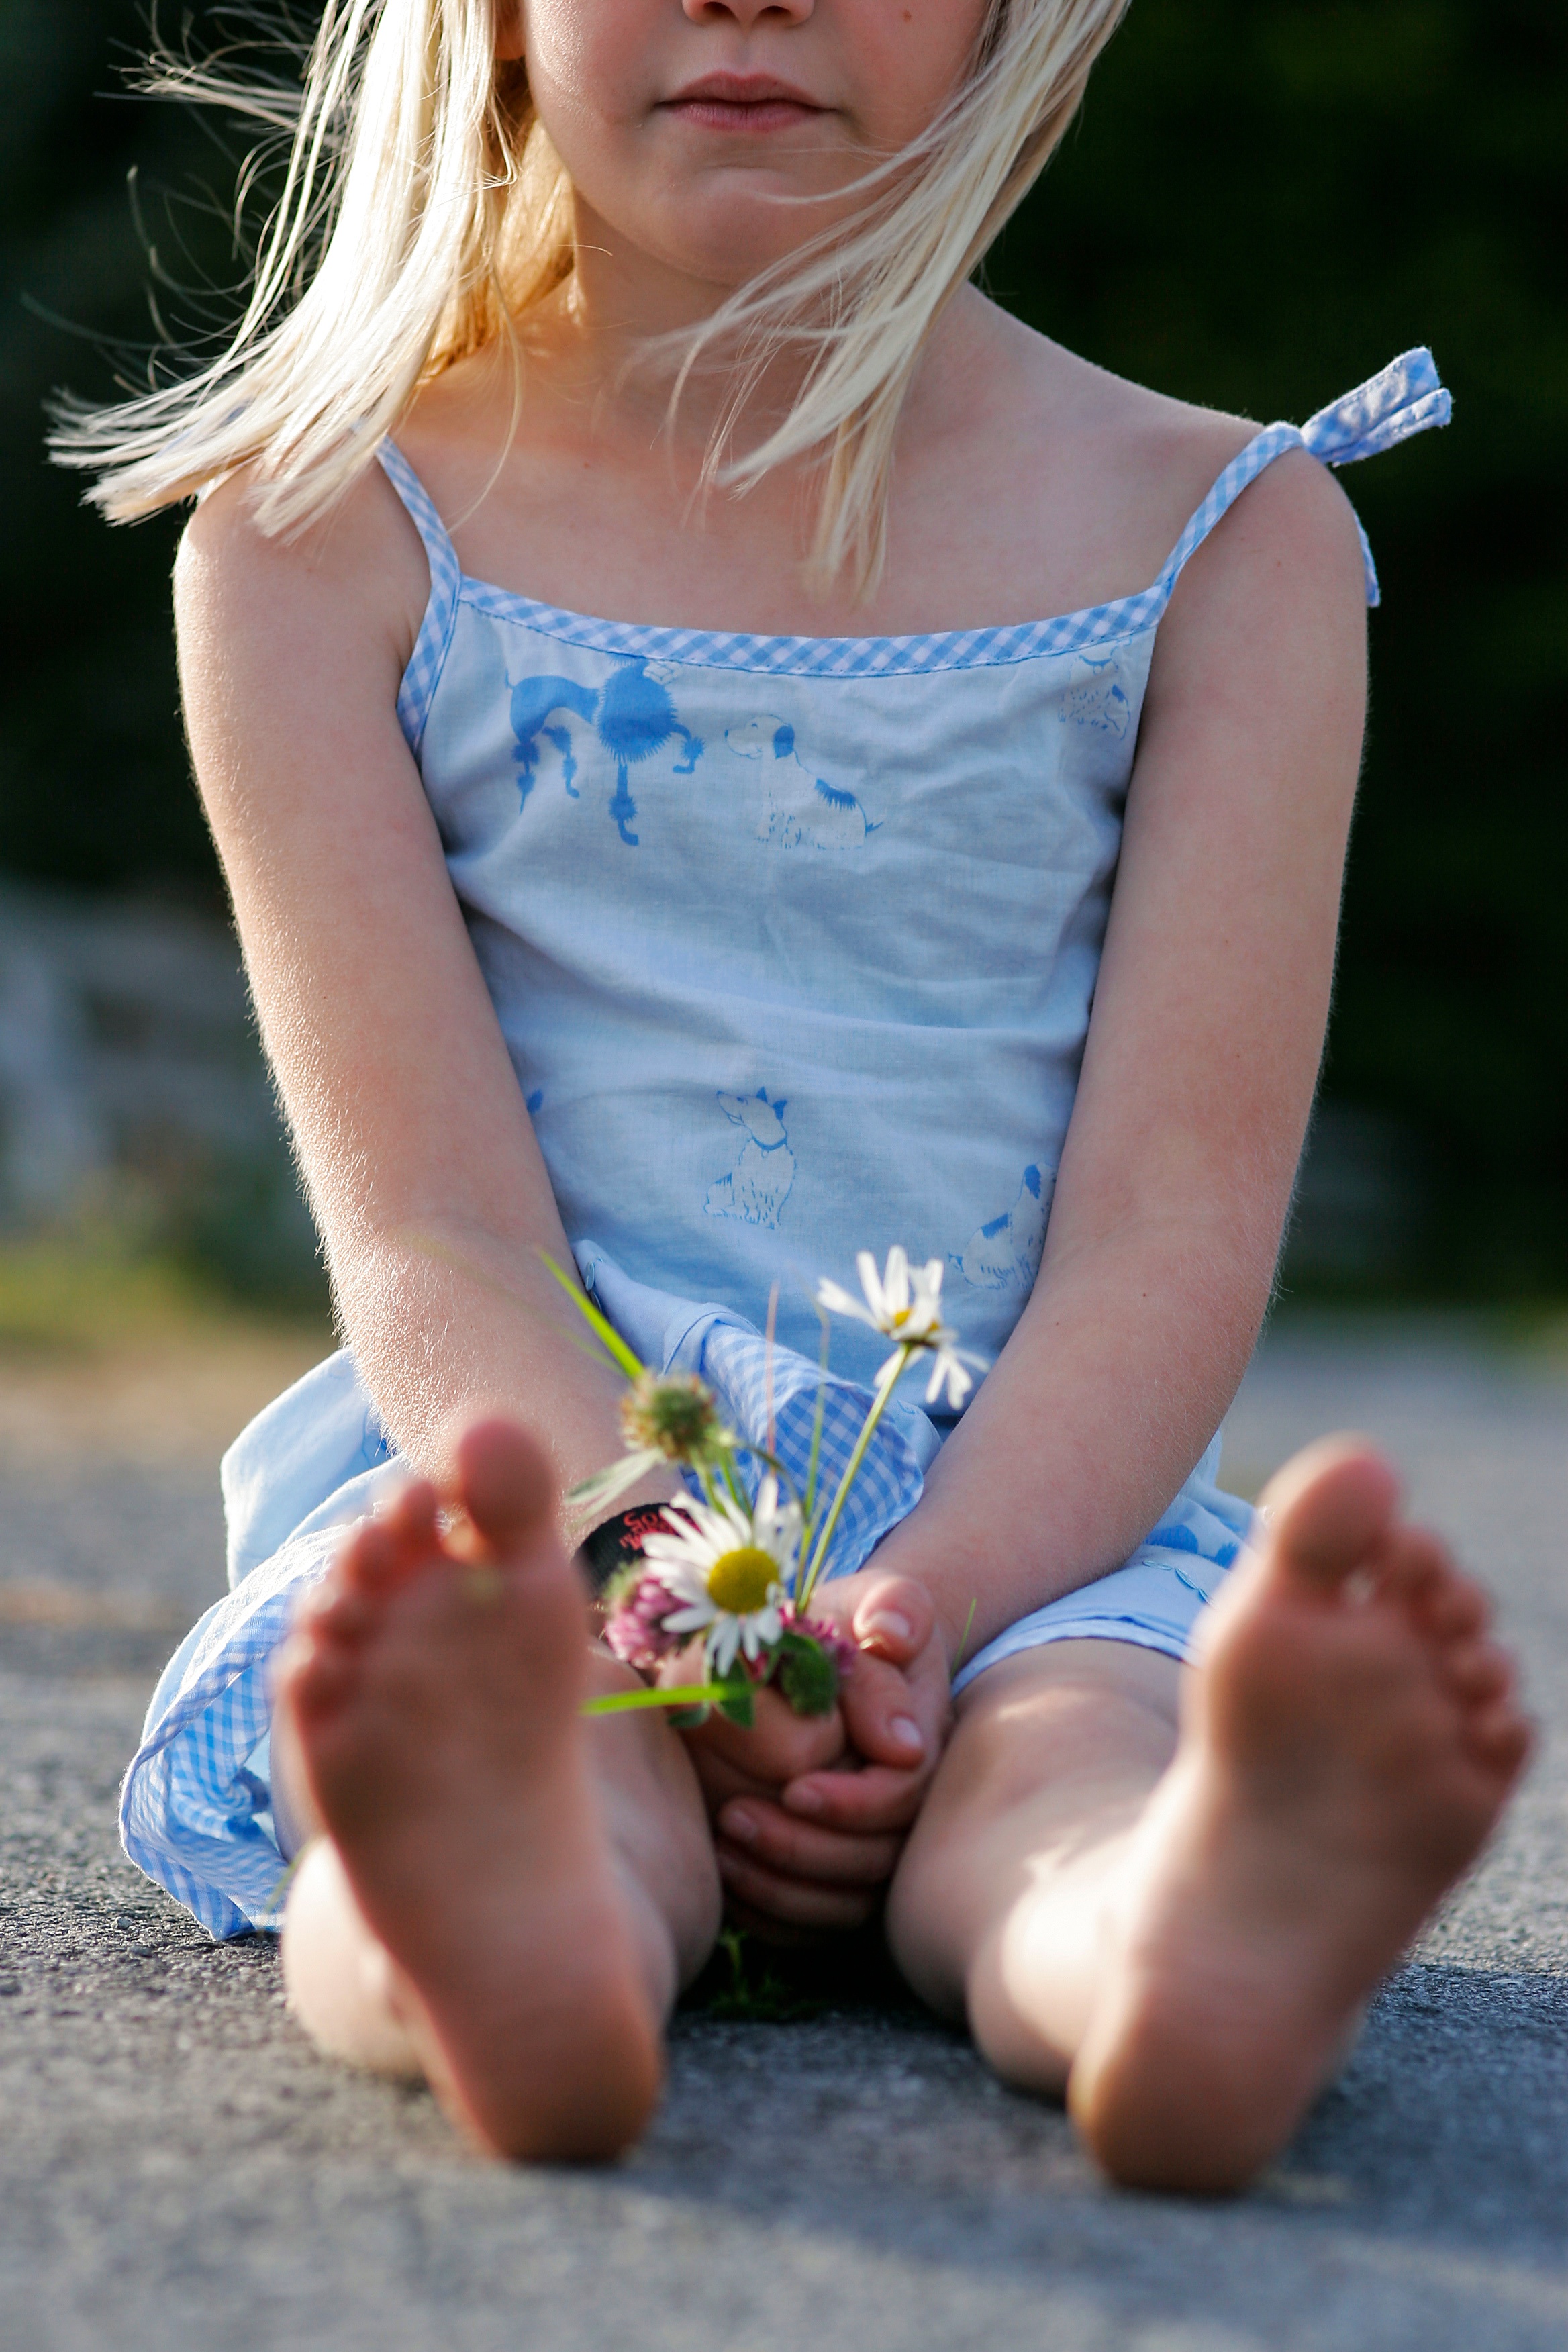
hand, person, girl, woman, leg, portrait, model, spring, sitting, child, blue, lady, season, smile, human body, fun, dress, infant, toddler, skin, beauty, blond, photo shoot, human positions